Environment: real
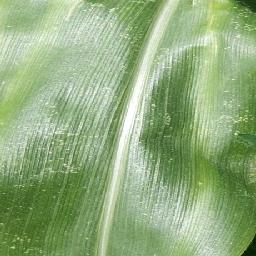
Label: healthy